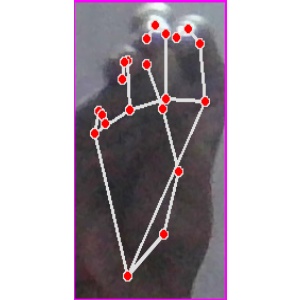
अक्षर: ङ